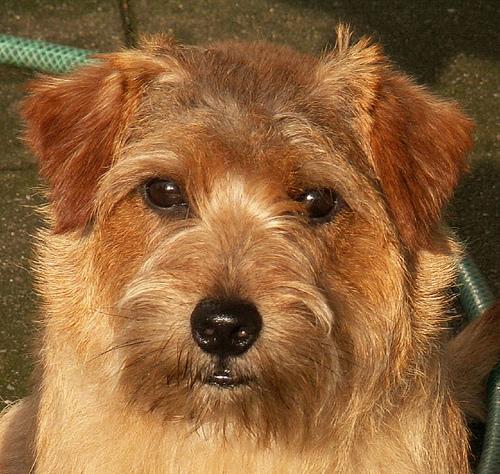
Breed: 203-n000027-Norfolk_terrier